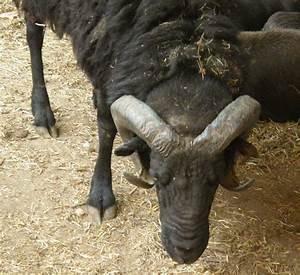
sheep